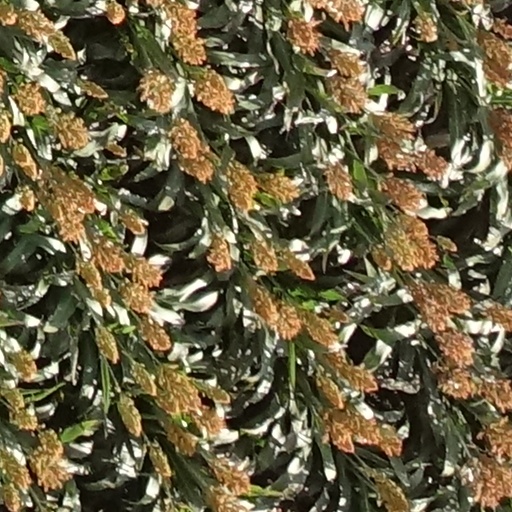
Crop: sorghum